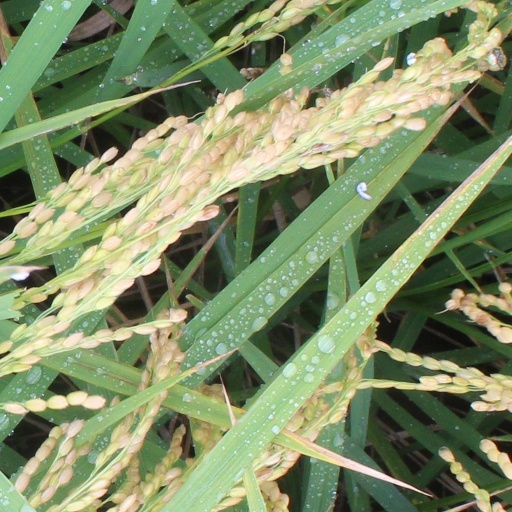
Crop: rice